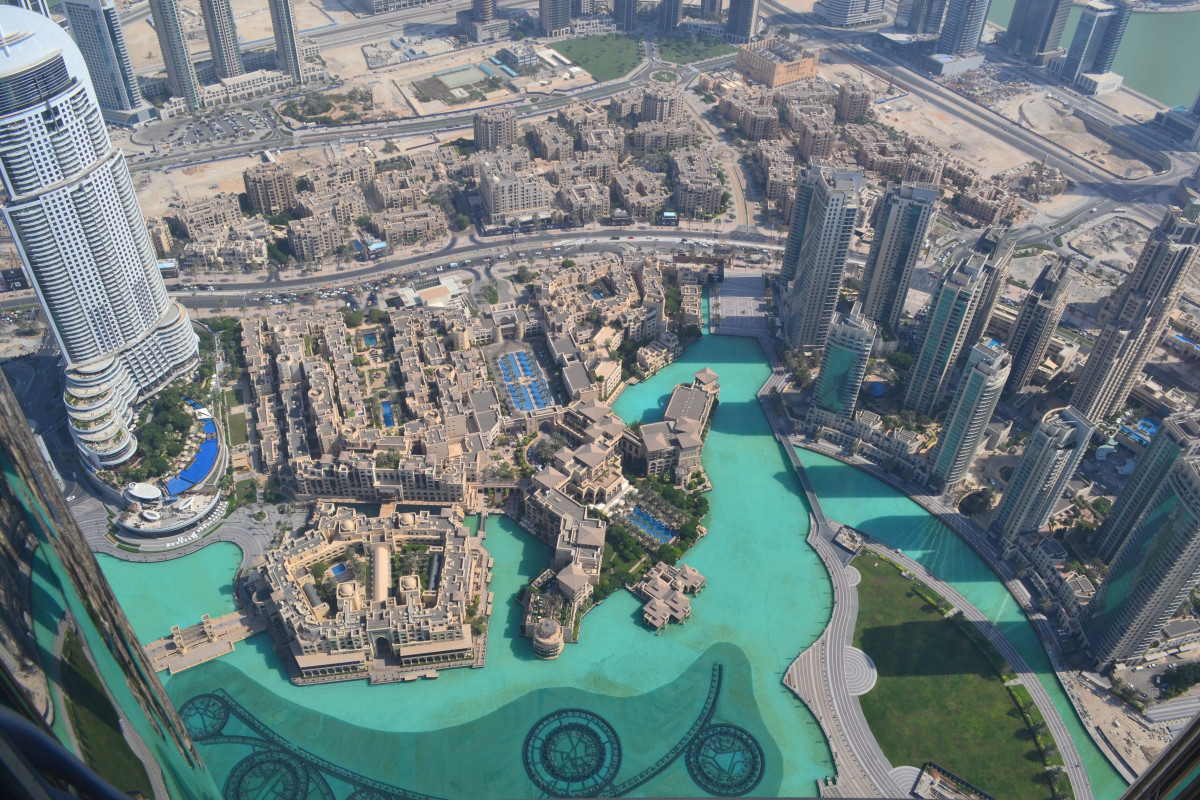
Tags: cityscape, amusement park, landmark, stadium, metropolis, neighbourhood, bird's eye view, aerial photography, urban design, residential area